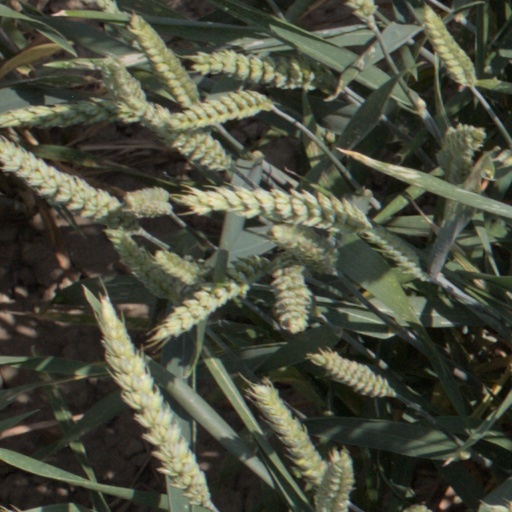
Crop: wheat